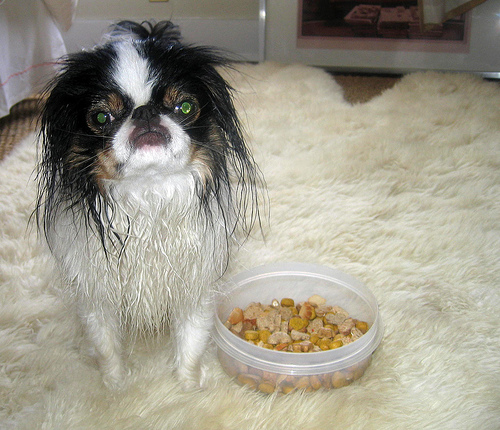
Animal: dog
Breed: japanese_chin